Majuro

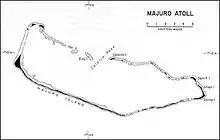
Schematic overview of Majuro

Majuro Atoll consists of over 60 islands, three of which are larger than . At the western end of the atoll, about from Delap-Uliga-Djarrit (DUD) by road, is the island community of Laura, an expanding residential area with a popular beach. Laura has the highest elevation point on the atoll, estimated at less than above sea level. Djarrit is mostly residential.